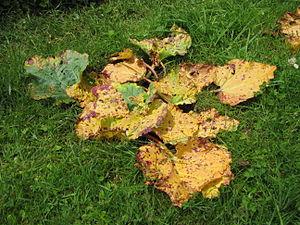
Feuilles de rhubarbe jaunies par du verticillium.
La rhubarbe est le nom commun d'une trentaine d'espèces de plantes herbacées vivaces de la famille des Polygonacées.
Verticillium est un genre de champignons de la division des Ascomycota et de la famille des Plectosphaerellaceae.